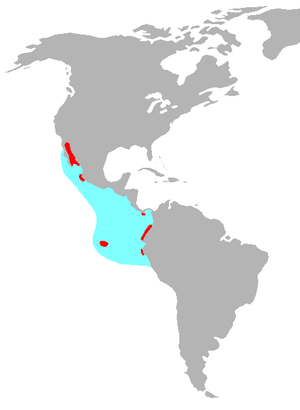
Le Fou à pieds bleus est une espèce d'oiseaux marins de la famille des Sulidae.
Cette liste des oiseaux au Canada provient de Bird Checklists of the World en date du mois de juillet 2018.